Reversal theory

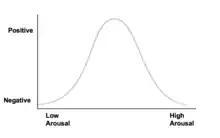
Homeostatic arousal

Unlike many theories related to personality, reversal theory does not consist of static traits (trait theory), but rather a set of dynamic motivational states. As people cycle through states, they will see different things as important, experience different emotions, react differently, and look for quite different rewards. Motivation drives orientation, styles, perspective, and desires. The theory emphasizes the changeability of human nature.